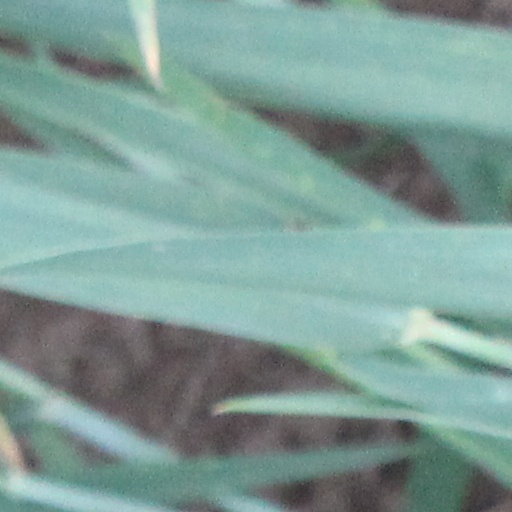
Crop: wheat